Goshen Church

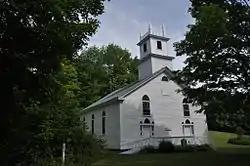

Goshen Church is a historic church on Goshen Road in Bradford, Vermont. Built in 1834, it is a fine and little-altered example of vernacular Greek Revival architecture in a rural setting. It was listed on the National Register of Historic Places in 1976.